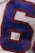
Number: 6